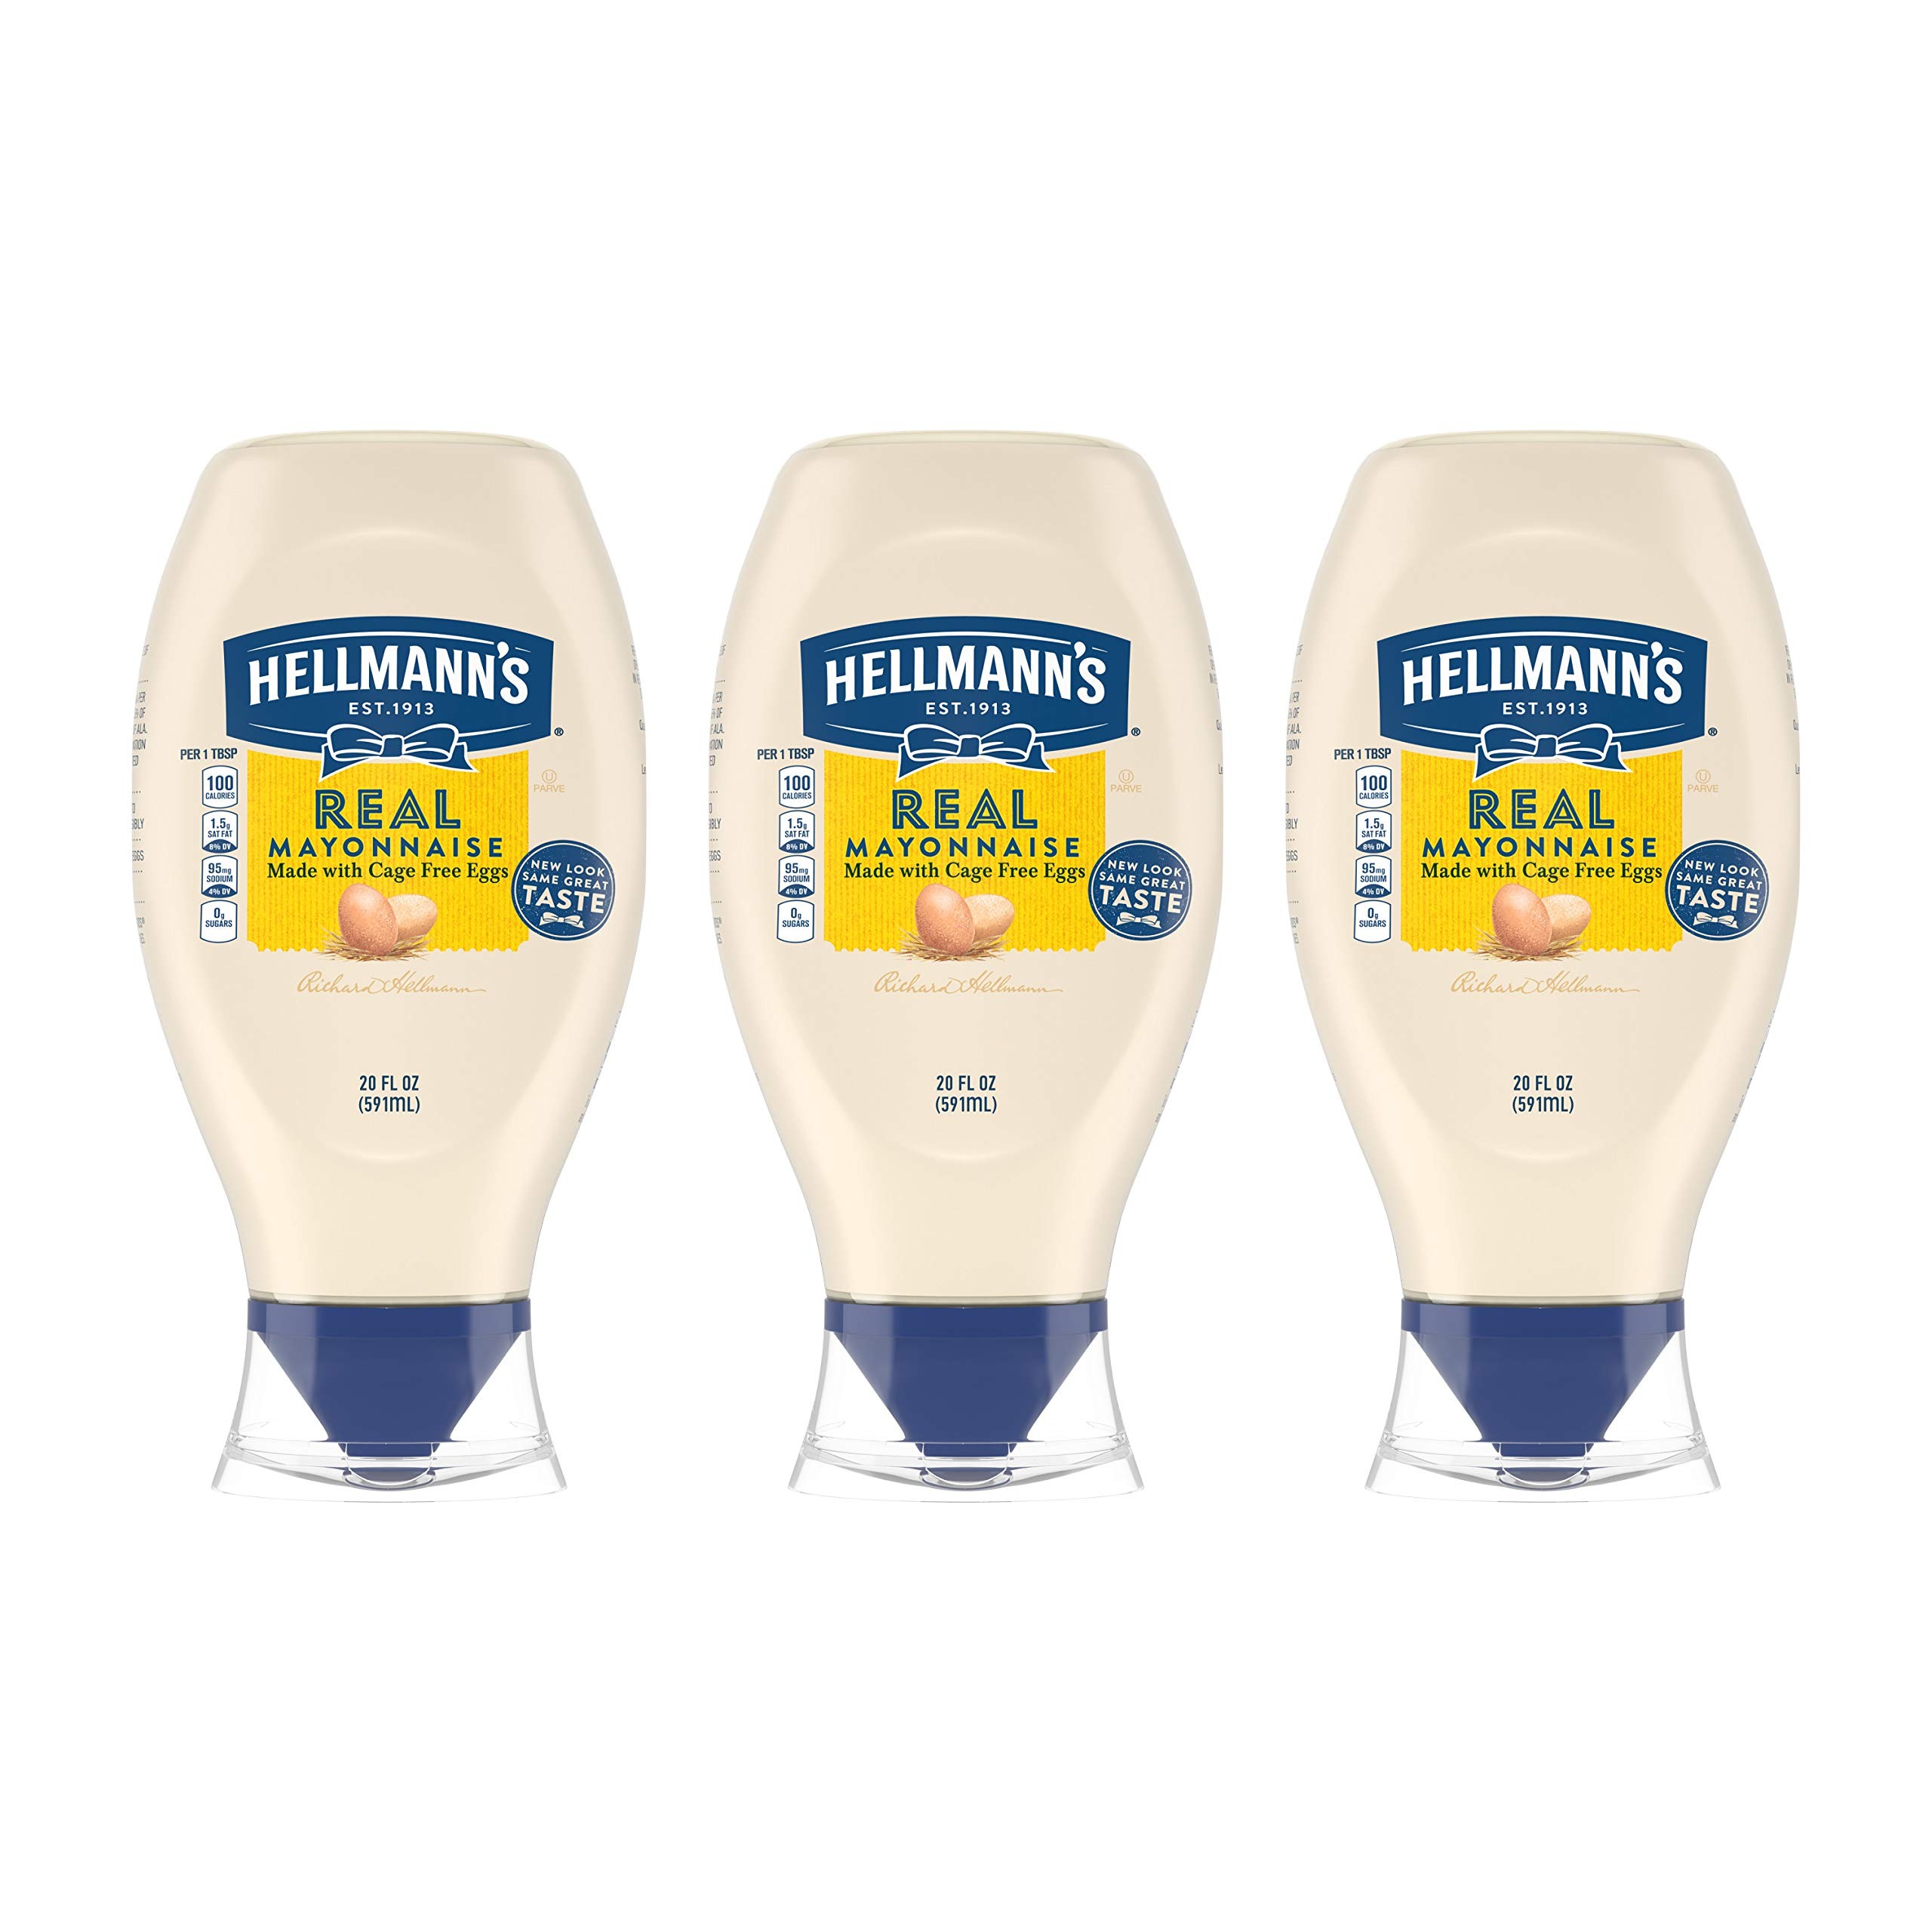
Item Name: Hellmann's Real Mayonnaise For a Rich Creamy Condiment Real Mayo Squeeze Bottle Gluten Free, Made With 100% Cage-Free Eggs 20 oz 3 count
Bullet Point 1: Enjoy the creamy, delicious taste of Hellmann’s Real Mayonnaise, a naturally gluten-free condiment in a convenient real mayo squeeze bottle
Bullet Point 2: This gluten-free mayo is made with real, simple ingredients like 100 percent certified cage-free eggs, oil and vinegar
Bullet Point 3: An ideal condiment for spreading on sandwiches and wraps, grilling juicy burgers, mixing creamy dips, and preparing fresh salads and simple meals
Bullet Point 4: Our unique squeeze bottle has a clean lock cap and precision tip and gives you the control to get your mayo exactly where you want it
Bullet Point 5: Rich in Omega 3-ALA (contains 650mg ALA per serving, which is 40 percent of the 16g Daily Value of ALA), this is a great option for those looking for delicious gluten-free condiments
Value: 60.0
Unit: ounce

Price: 17.94